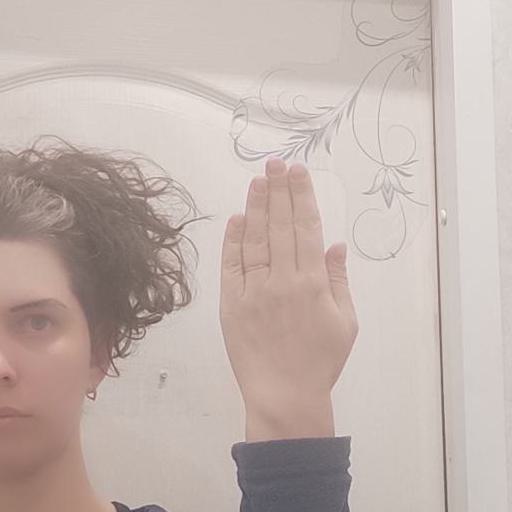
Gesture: stop_inverted